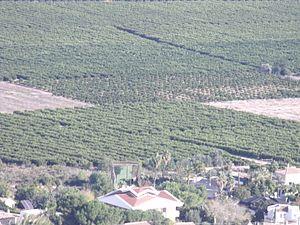
L'histoire du Pays valencien est fortement conditionnée par la localisation du territoire, au bord de la mer Méditerranée, sur le levant de la péninsule Ibérique. Elle est foncièrement marquée par trois invasions : la romanisation entamée au IIᵉ siècle av. J.-C., l'occupation musulmane au VIIIᵉ siècle et la conquête et fondation du royaume de Valence par Jacques Ier d'Aragon au XIVᵉ siècle.